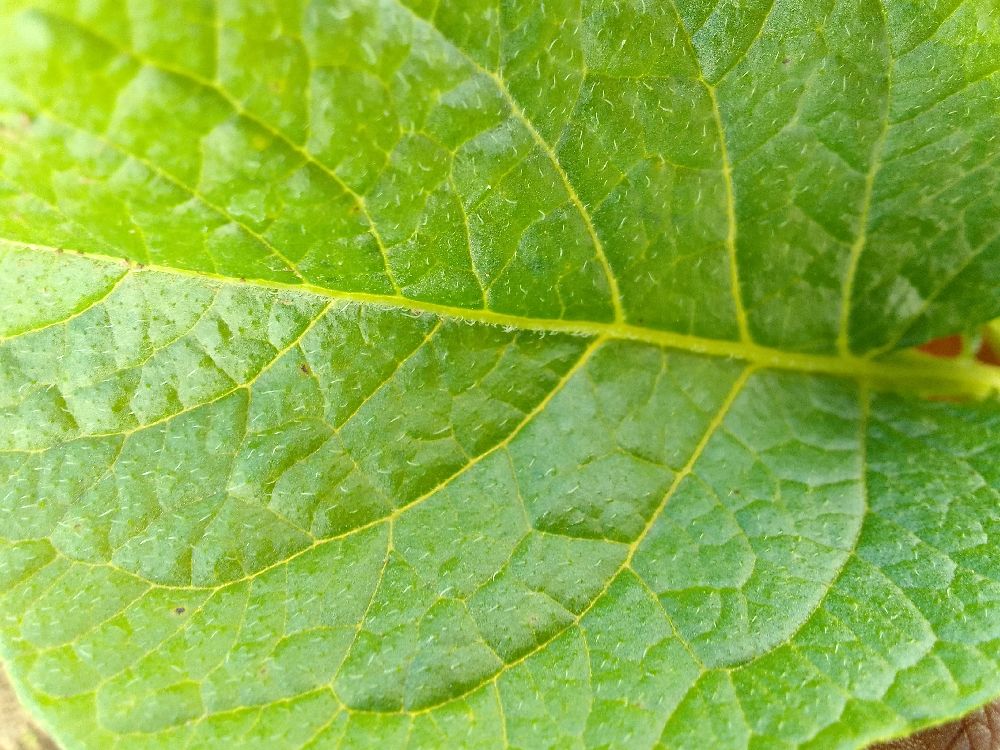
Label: Healthy